Ribosomal RNA

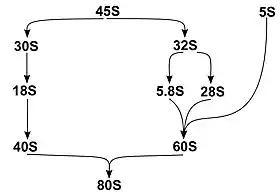
Diagram of ribosomal RNA types and how they combine to create the ribosomal subunits.

Both prokaryotic and eukaryotic ribosomes can be broken down into two subunits, one large and one small. The exemplary species used in the table below for their respective rRNAs are the bacterium "Escherichia coli" (prokaryote) and human (eukaryote). Note that "nt" represents the length of the rRNA type in nucleotides and the "S" (such as in "16S) represents Svedberg units.